Saraikistan province movement

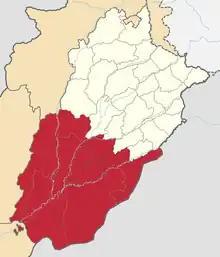
Map of the proposed province of Saraikistan (red) in Punjab

The Saraikistan province movement is the proposal to create a new province in Pakistan by carving out the Saraiki-speaking southern regions of Punjab. Bahawalpur or Multan have been proposed as the capital of Saraikistan.